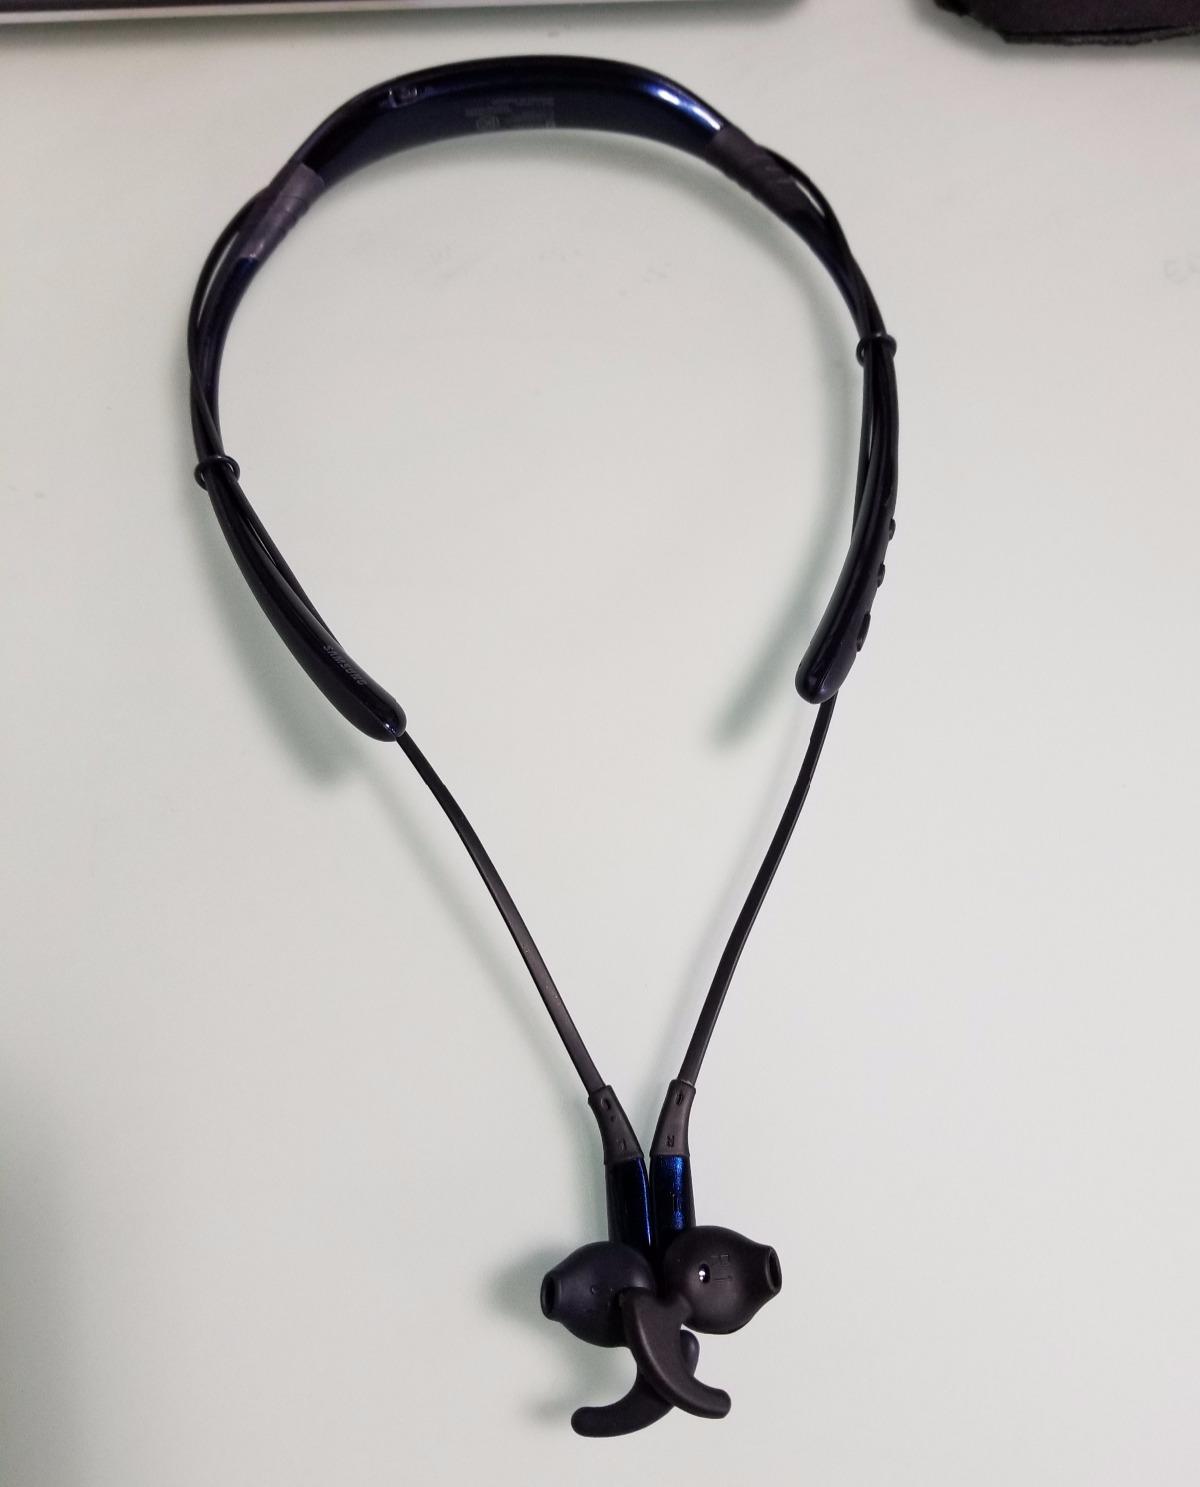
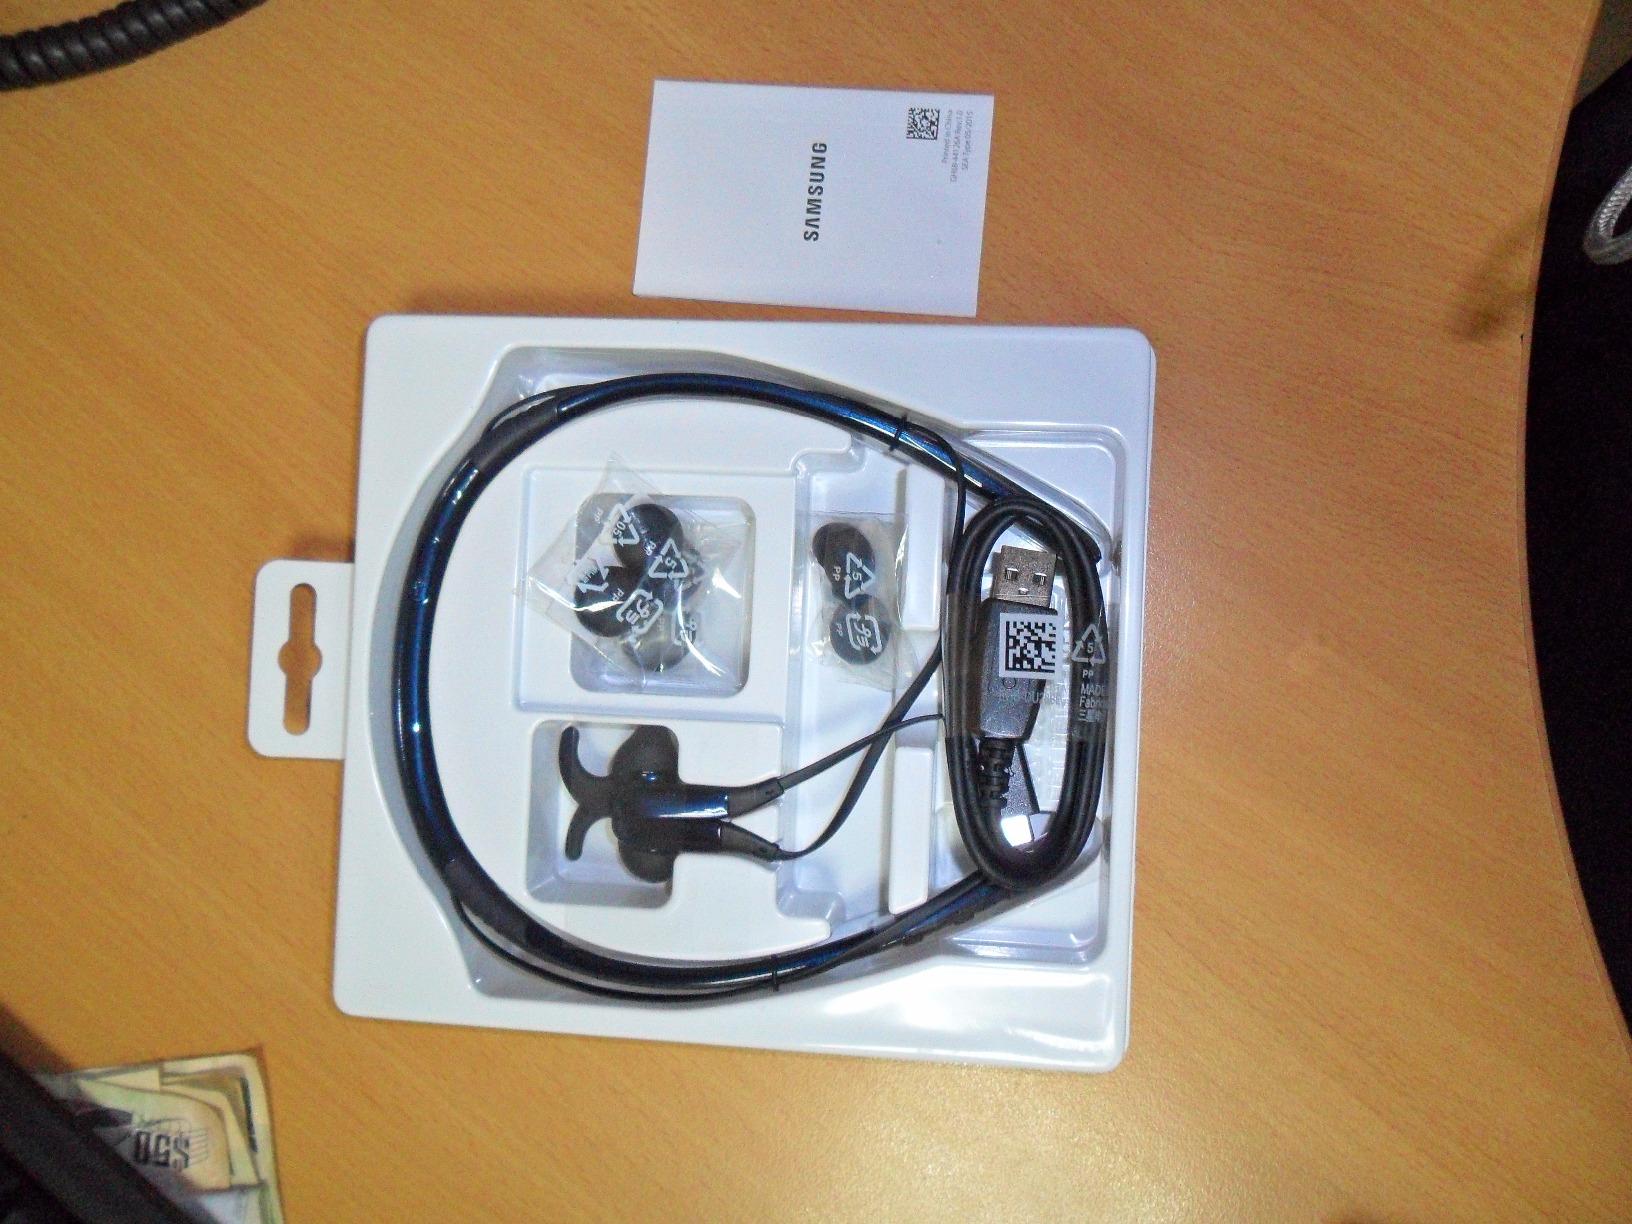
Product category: headphones
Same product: yes